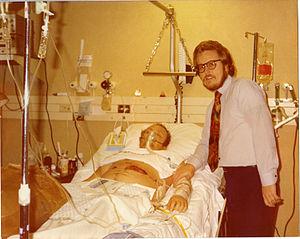
Larry Flynt, né le 1ᵉʳ novembre 1942, est un éditeur américain.